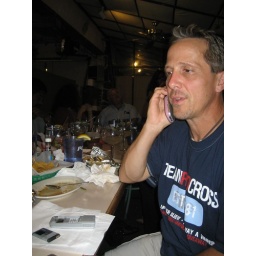
Tommy in touch with his feminine side - nice pink phone